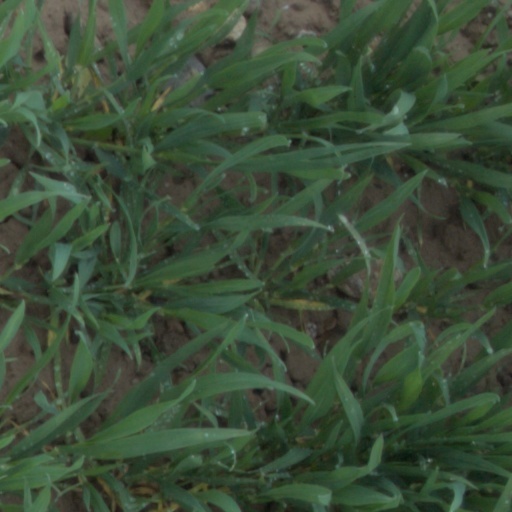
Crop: wheat